Jane station

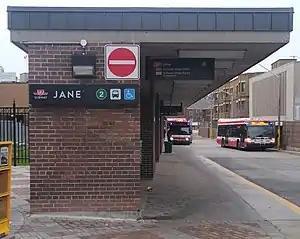

Jane is a subway station on Line 2 Bloor–Danforth of the Toronto subway in Toronto, Ontario, Canada. It is located just north of Bloor Street West, spanning the block east of Jane Street to Armadale Avenue, with entrances from all three streets. It opened in 1968 as part of the westerly extension from Keele to Islington Station.